Communist movements in India

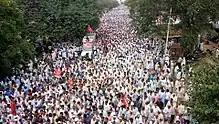
Sikar Kisan Andolan 2017

A large farmer's movement started in Rajasthan on 1 September 2017 to promote farmer's loan waivers, minimum support price and other demands under the leadership of Akhil Bhartiya Kishan Sabha (AIKS). Kisan Sabha, President, Amra Ram, Former MLA Pema Ram, Hetram Benwal, Pawan Duggal, Mangal Singh Yadav, Bhagirath Netar, Sagar Mal Khachariya and others were leading the movement. Sikar was the center of movement, so it is known as "Sikar Kisan Andolan". Thousands of farmers gathered in Sikar "Mandhi" on 1 September, and said their "Padav" would continue until demands were accepted. "Kishan Padav" "(Hindi: किसान पड़ाव)" continued in Sikar and Other Districts including Bikaner, Nagaur, Jhunjhunu, Churu, Hanumangarh, Shri Ganganagar, Alwar till 10 September. During this, government imposed Section 144 and also blocked Internet services in Sikar. When the demands were not accepted, on 10 September, AIKS called a Statewide Indefinite Highway Strike. After beginning from Sikar, this movement spread throughout Rajasthan, it had a widespread impact in 14 districts. Meanwhile, Sikar and other cities were also kept under strike. Traders and many organizations supported the Farmer's Movement. On 11th day, on the call of the Kisan Sabha, the farmers blocked highways and all other major and minor roads. Then the government invited the delegation of farmers for the talks on 11 September. After 2 days long talk government buckled on 13 September night and accepted the demand of farmers. The movement was withdrawn after the demands were accepted.